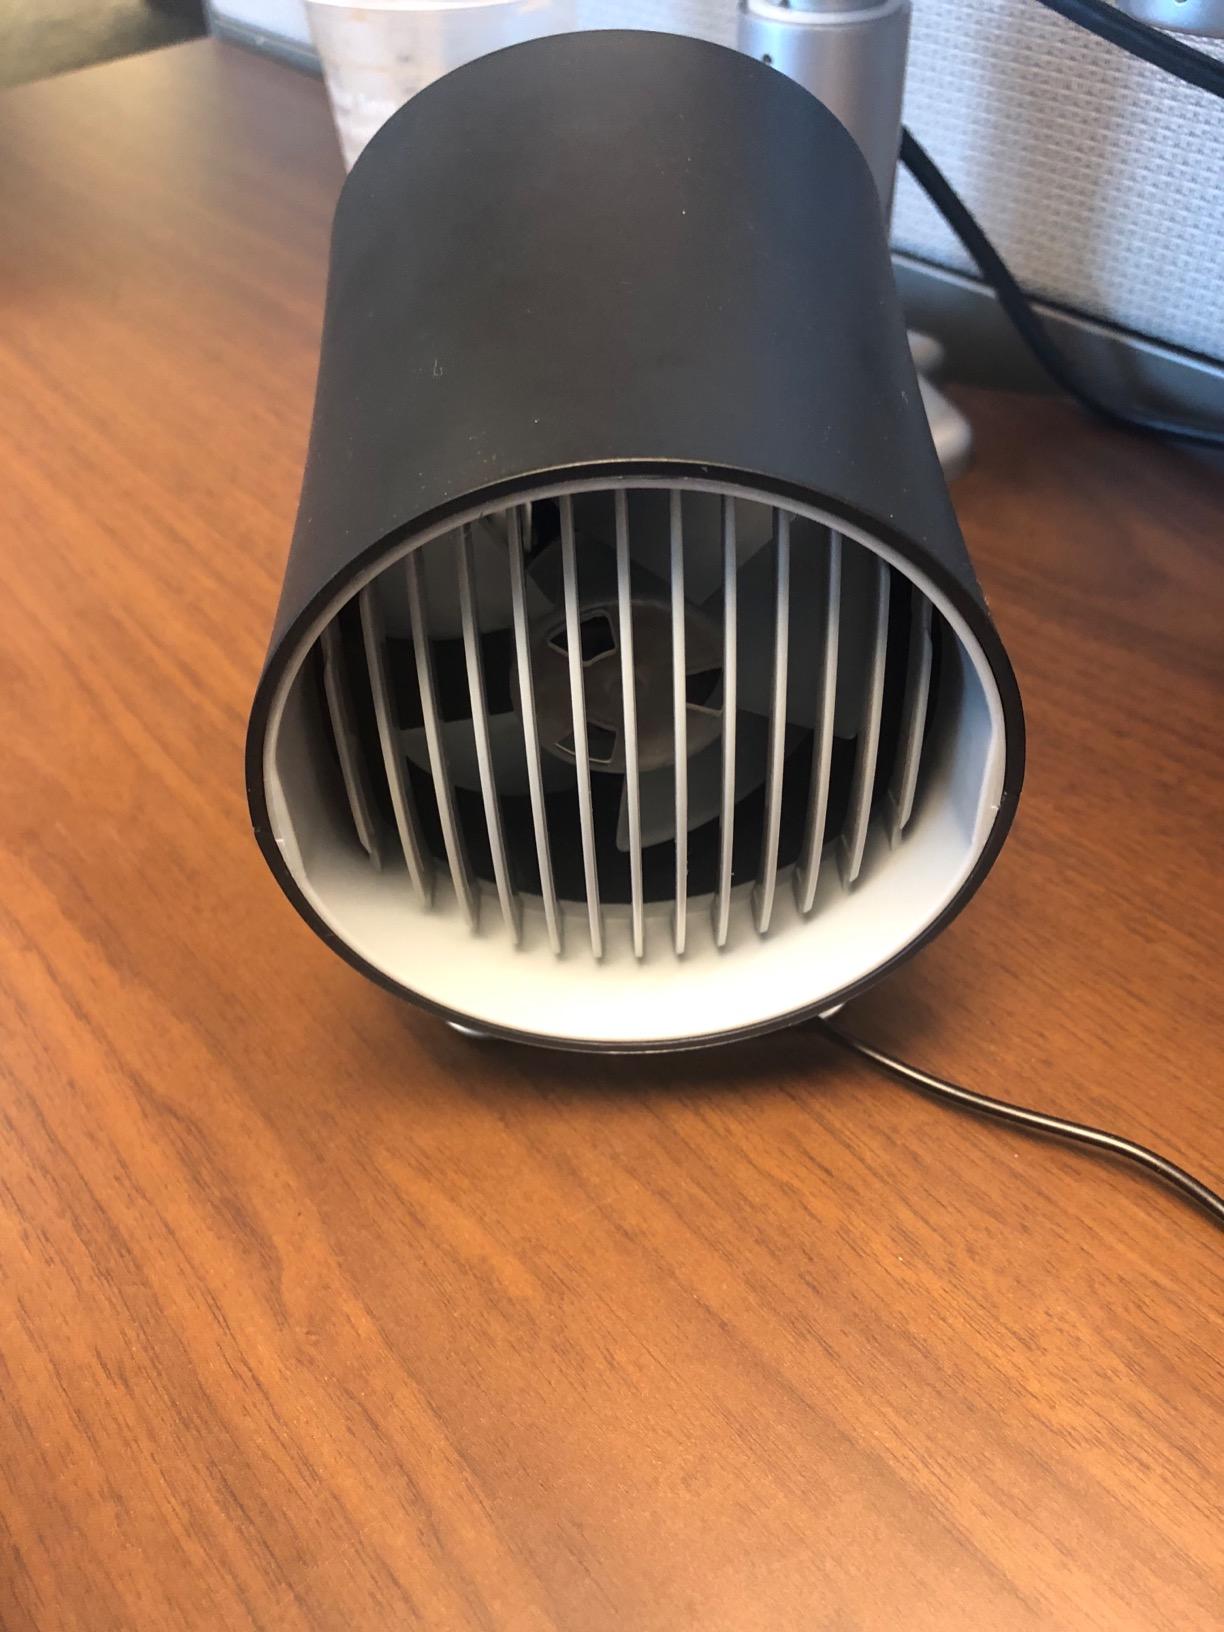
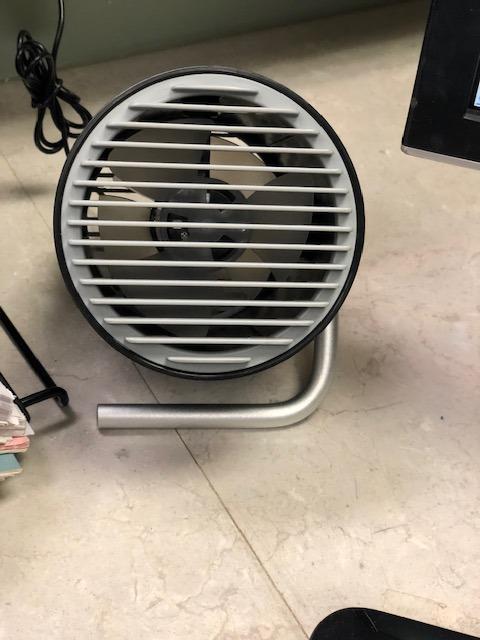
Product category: fan
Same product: no